Describe the emotion expressed in this image:  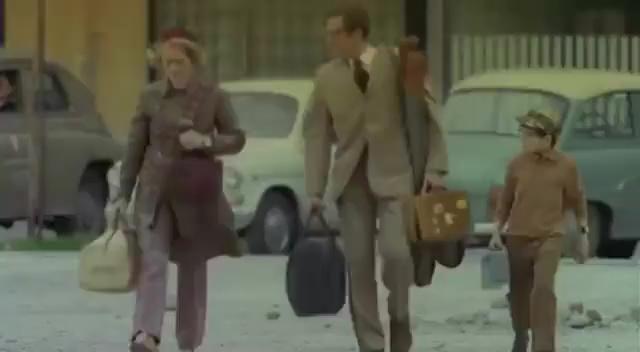
This person displays Fear, valence and arousal with low intensity.